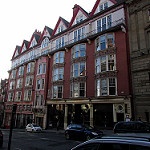
Label: buildings